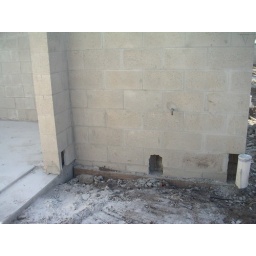
First floor going up &amp;amp; the river in the preserve.